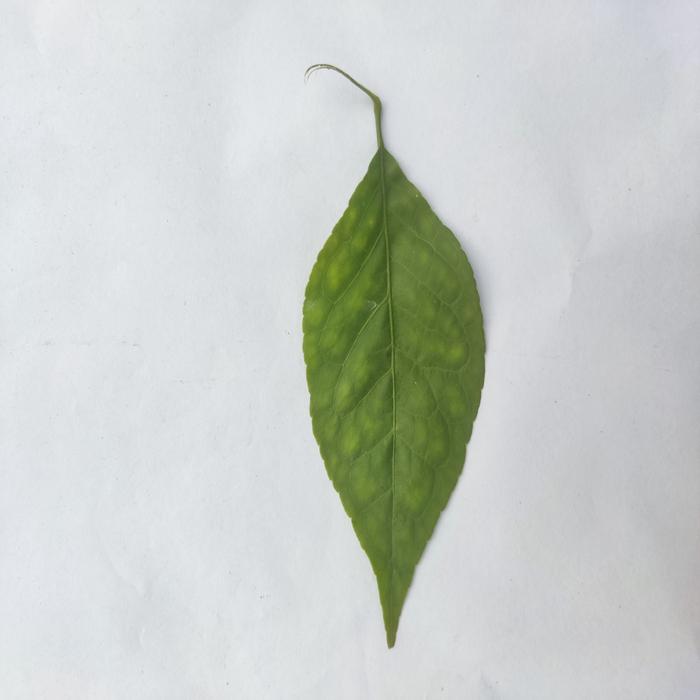
Crop: Aegle Marmelos
Leaf condition: Leaf_Spot